Julie (1956 film)

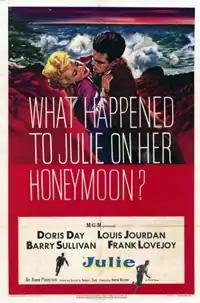
Theatrical release poster

Julie is a 1956 American thriller starring Doris Day, Louis Jourdan, Barry Sullivan, and Frank Lovejoy. Produced by Day's own Arwin Productions, it is one of the earliest recognized "stalker films". Both written and directed by Andrew L. Stone, the picture received two Academy Award nominations, for Best Original Screenplay and Best Song.